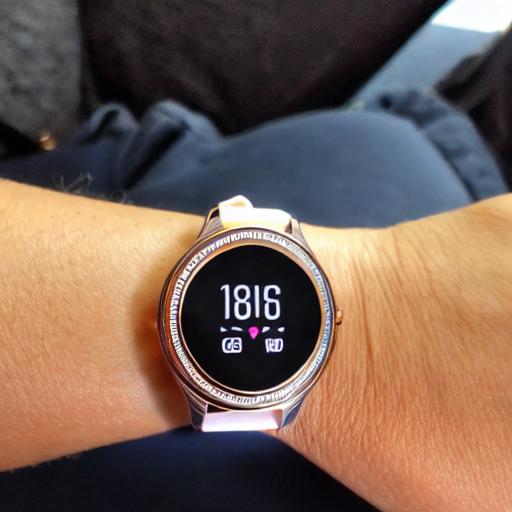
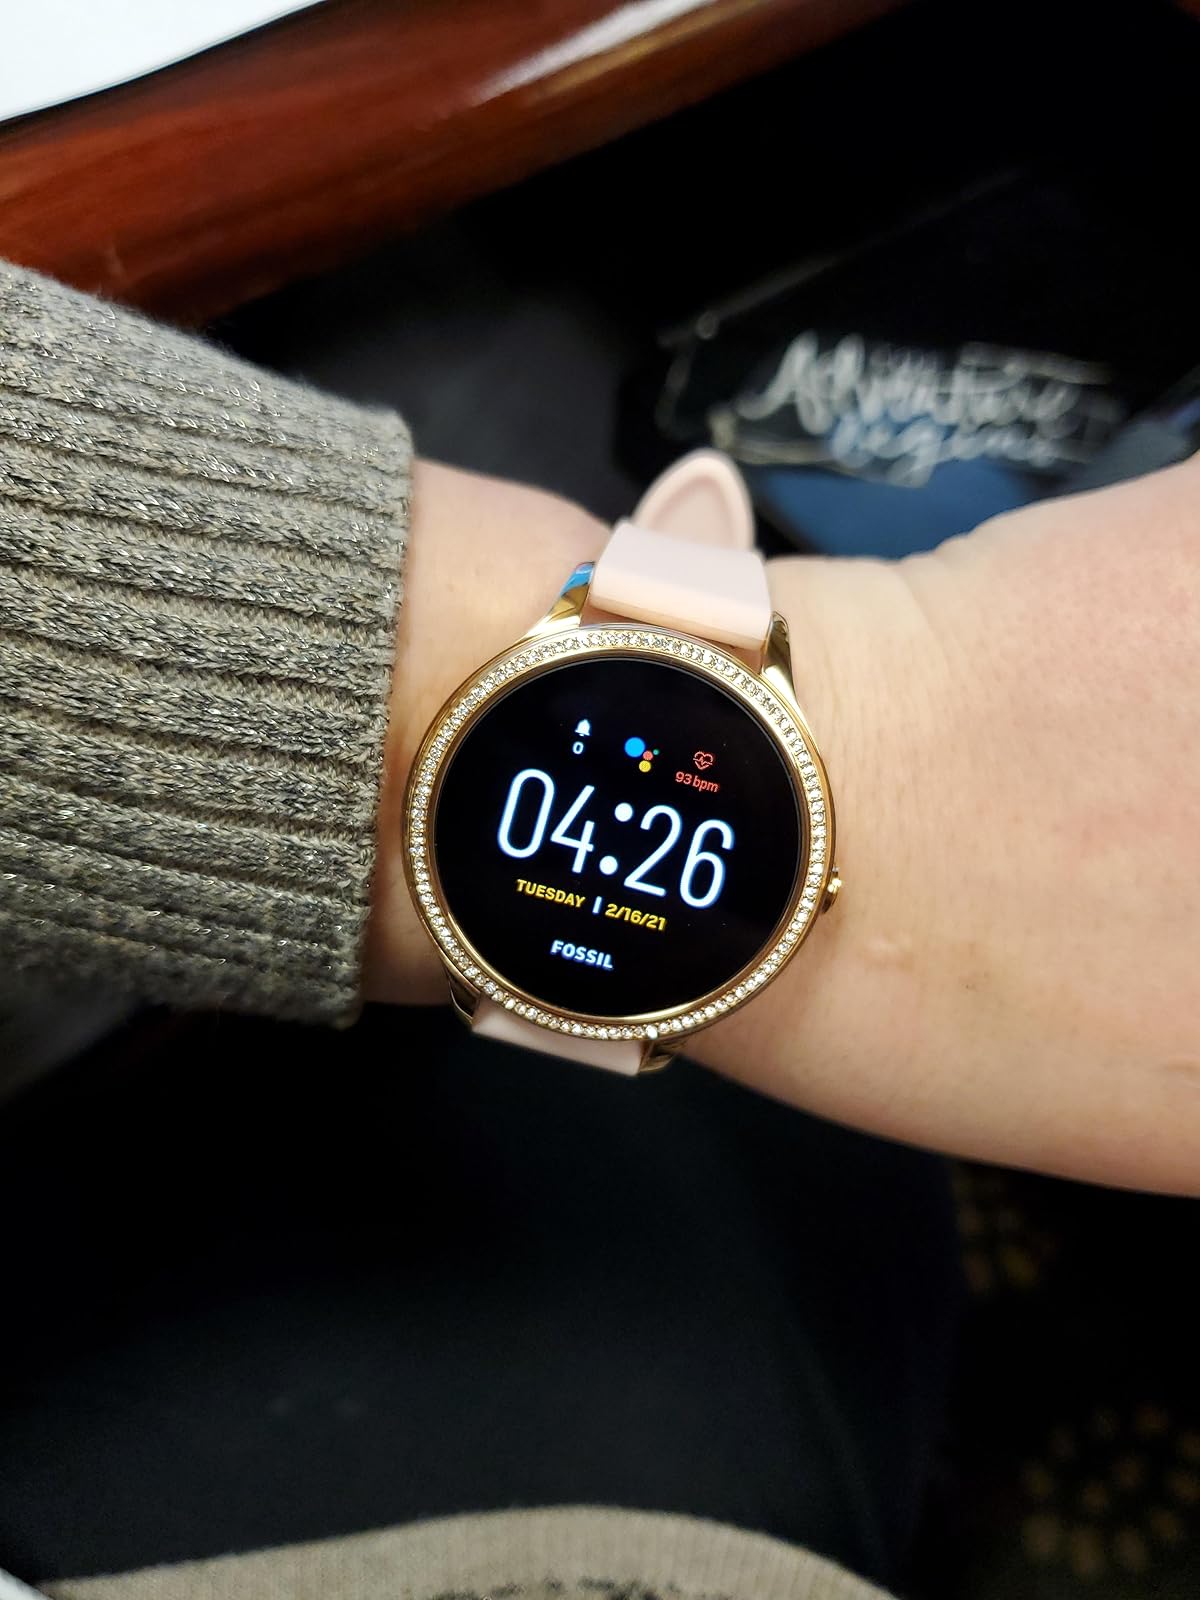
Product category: smartwatch
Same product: no